Shea Patterson

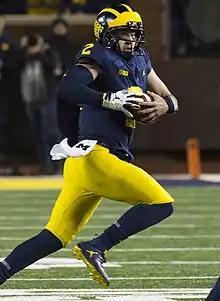
Patterson playing for the Wolverines in 2018

On December 11, 2017, Patterson announced he would be transferring to the University of Michigan to play for the Michigan Wolverines.